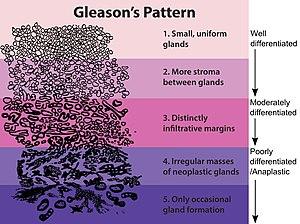
En pathologie et en cancérologie, le grade histologique est une mesure du progrès d'une tumeur.